44th Rifle Division

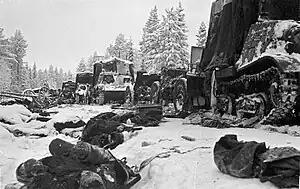

The 44th Rifle Division participated in the Soviet invasion of Poland in autumn 1939. Later, during the Finno-Russian Winter War, the division was sent to the Finnish front as reinforcement for the Soviet 163rd Rifle Division which had attempted to advance into central Finland and become surrounded after capturing the town of Suomussalmi and was suffering heavy casualties. The 163rd Division, which was running short of food, was almost completely annihilated in combat with the Finnish 9th Infantry Division (Winter War) before the 44th Rifle Division could reach its position. With no ski troops, the 44th Rifle Division was completely road bound in the deep snow. The Finns, mounted on skis, and carrying superior arms, primarily KP-31 submachine guns were able to break the route of march of the 44th Division on the road leading to Suomussalmi. By breaking the division into pieces along the road, after Finnish radio intelligence had confirmed that the whole division had entered the Raate road, the Finns were able to annihilate the entire unit. According to Robert Edwards, the division's Commander A. Vinogradev managed to escape, but later, on the orders of Stalin's emissary, Lev Mekhlis, he was shot for incompetence following a sham trial. Of the 44th Division's 17,000 troops, 1,000 were captured and 700 escaped. The rest died.